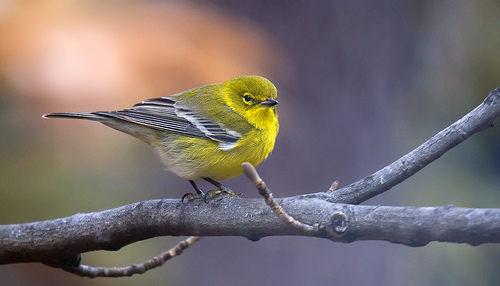
a small bird has a bright yellow breast, a short bill, and a tan abdomen.
full yellow bird with black and white striped wings and a small, black pointed bill.
a small bird with a yellow breast,and a small bill, and grey wingsbird has very small beak head throat and belly is yellow ann wings are tand and white larsus is black and rectrices isblack.
this bird has a yellow belly and breast with a gray wing and white wingbar.
this yellow bird has a small gray beak and gray wings and tail.
this bird is yellow and black in color, with a small black beak.
this pretty little bird has yellow throat, breast, and belly, greenish brown head, wings and tail, and wings have white wing-bars.
a plump bird with yellow belly, black coverts and with wingbars, the bill is short and black.
this small bird is mostly bright yellow touched with some grey on the back and head with grey wings and white wing bars.
Species: Pine Warbler